Tambu (music)

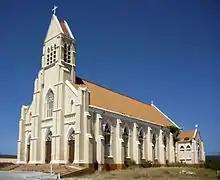
The Catholic Church in Curacao had a major impact on Tambu's history

During the 20th Century, the government further created laws to limit the participation of Tambú. These laws are still in effect in Curaçao society. Instead of trying to eliminate Tambú completely, the government enforced a law in 1935, where organisers had to apply for a permit to hold Tambú events. The application had to specify exact dates, which songs would be played, and the name of all attendees. Furthermore, the law stated that a second permit was needed to allow people of two or more from separate residences to dance together. This pushed Tambú further underground. Many participants found the laws too risky to flout, forcing them to disengage with Tambú.